Vic Gilliam

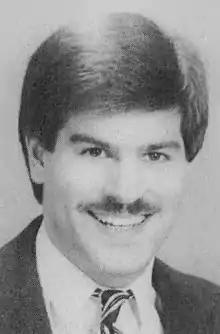

Victor Stephen Gilliam (July 21, 1953June 17, 2020) was an American politician and actor who served as a member of the Oregon House of Representatives from 2007 to 2017. A member of the Republican Party, Gilliam resigned in 2017 due to health problems.